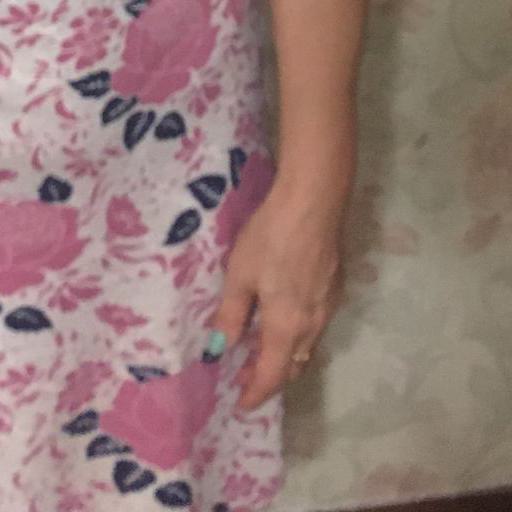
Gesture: no_gesture